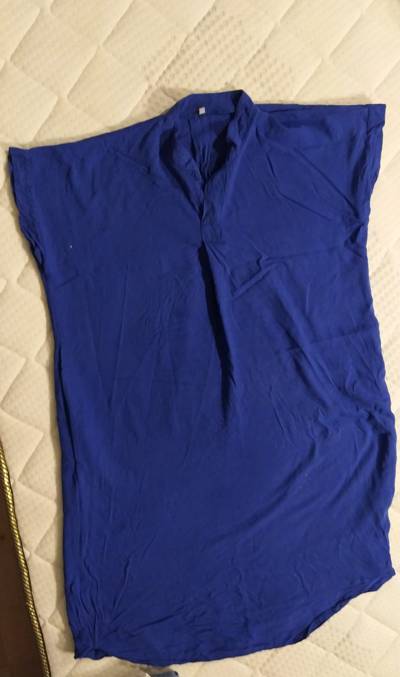
Waste category: clothes